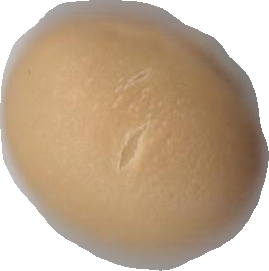
Variety: Dega